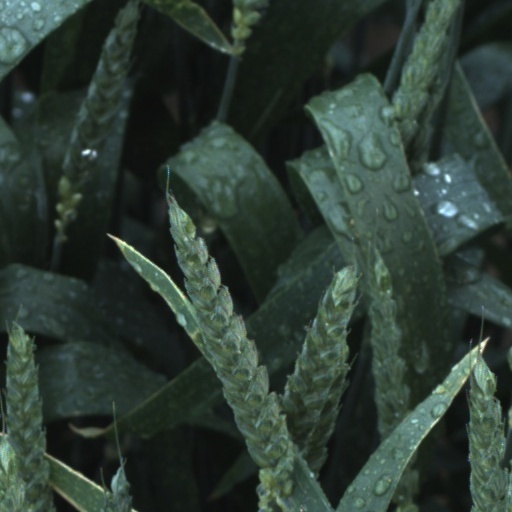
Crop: wheat